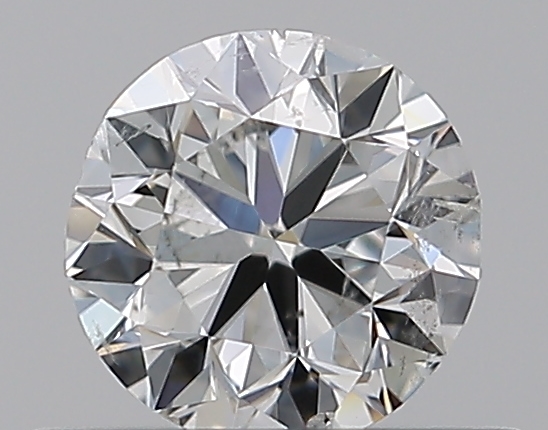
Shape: round
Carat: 0.5
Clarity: SI2
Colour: G
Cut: GD
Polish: EX
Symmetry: GD
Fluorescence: N
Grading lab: GIA
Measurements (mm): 4.88 x 4.98 x 3.15